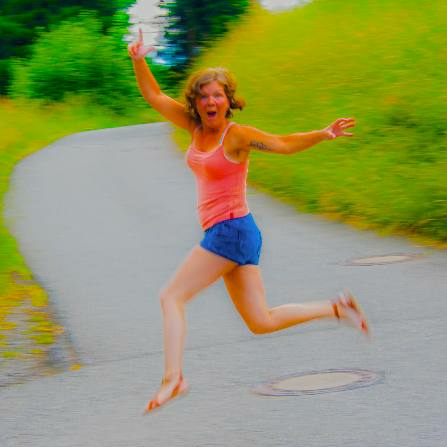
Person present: Yes